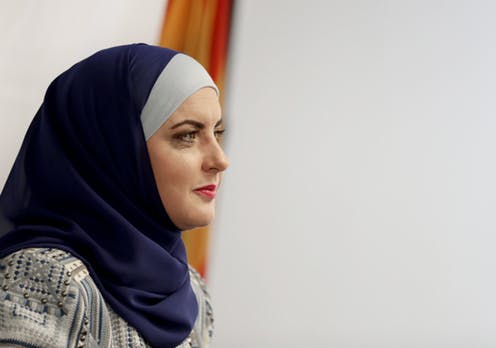
Gender: women